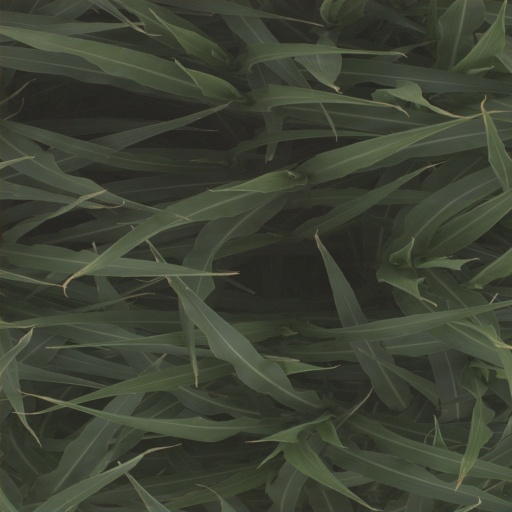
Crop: sorghum